Louis W. Tompros

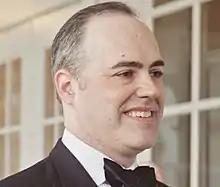

Louis W. Tompros is an American lawyer and academic. He is currently a faculty member of the Harvard Law School.